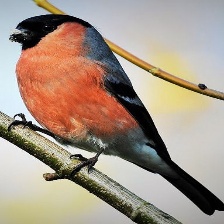
Species: EURASIAN BULLFINCH
Scientific name: PYRRHULA PYRRHULA